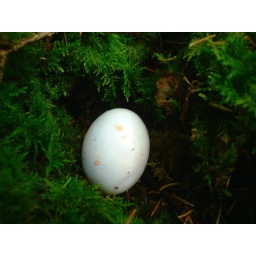
I spotted this egg in the bole of a tree in my local woods in Galway. Oct 2006.